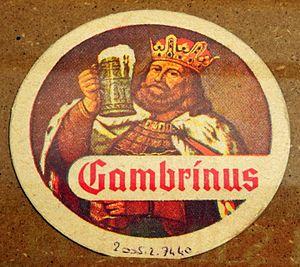
La Brasserie Verhaeghe est une brasserie artisanale implantée à Vichte en Belgique.